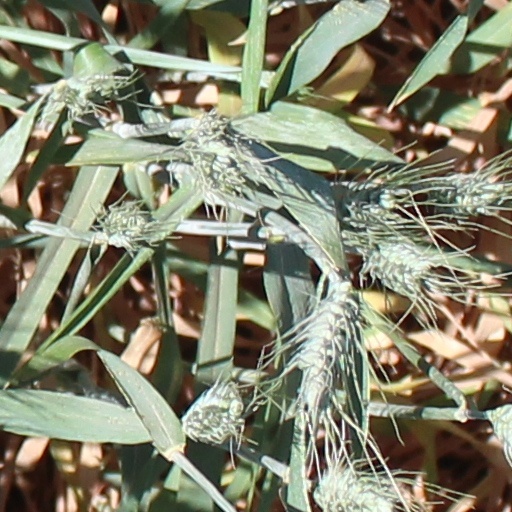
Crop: wheat